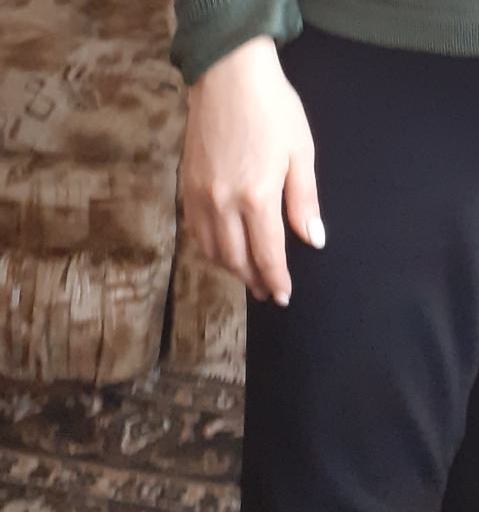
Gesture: no_gesture